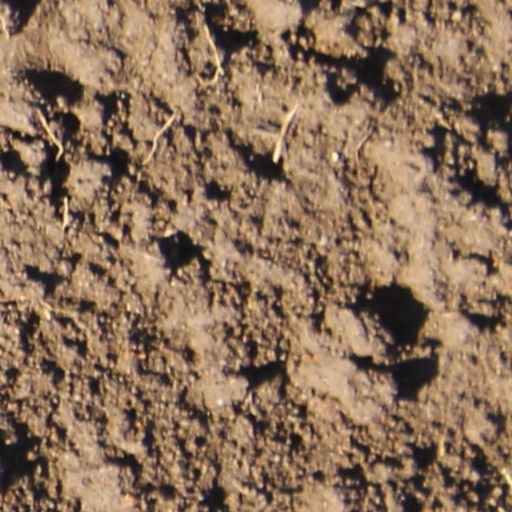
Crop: wheat